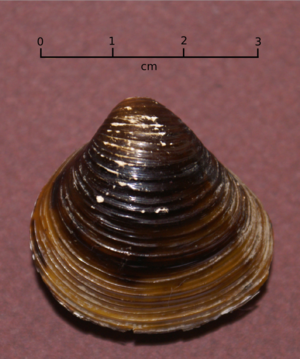
Corbicula fluminea collectée dans la Loire près de Lestiou (Loir et Cher), France (47°43'52.73N
Corbicula est un genre de mollusques bivalves d'eau douce et d'eau saumâtre de la famille des Corbiculidae décrit par le zoologiste autrichien Johann Carl Megerle von Mühlfeld en 1811.